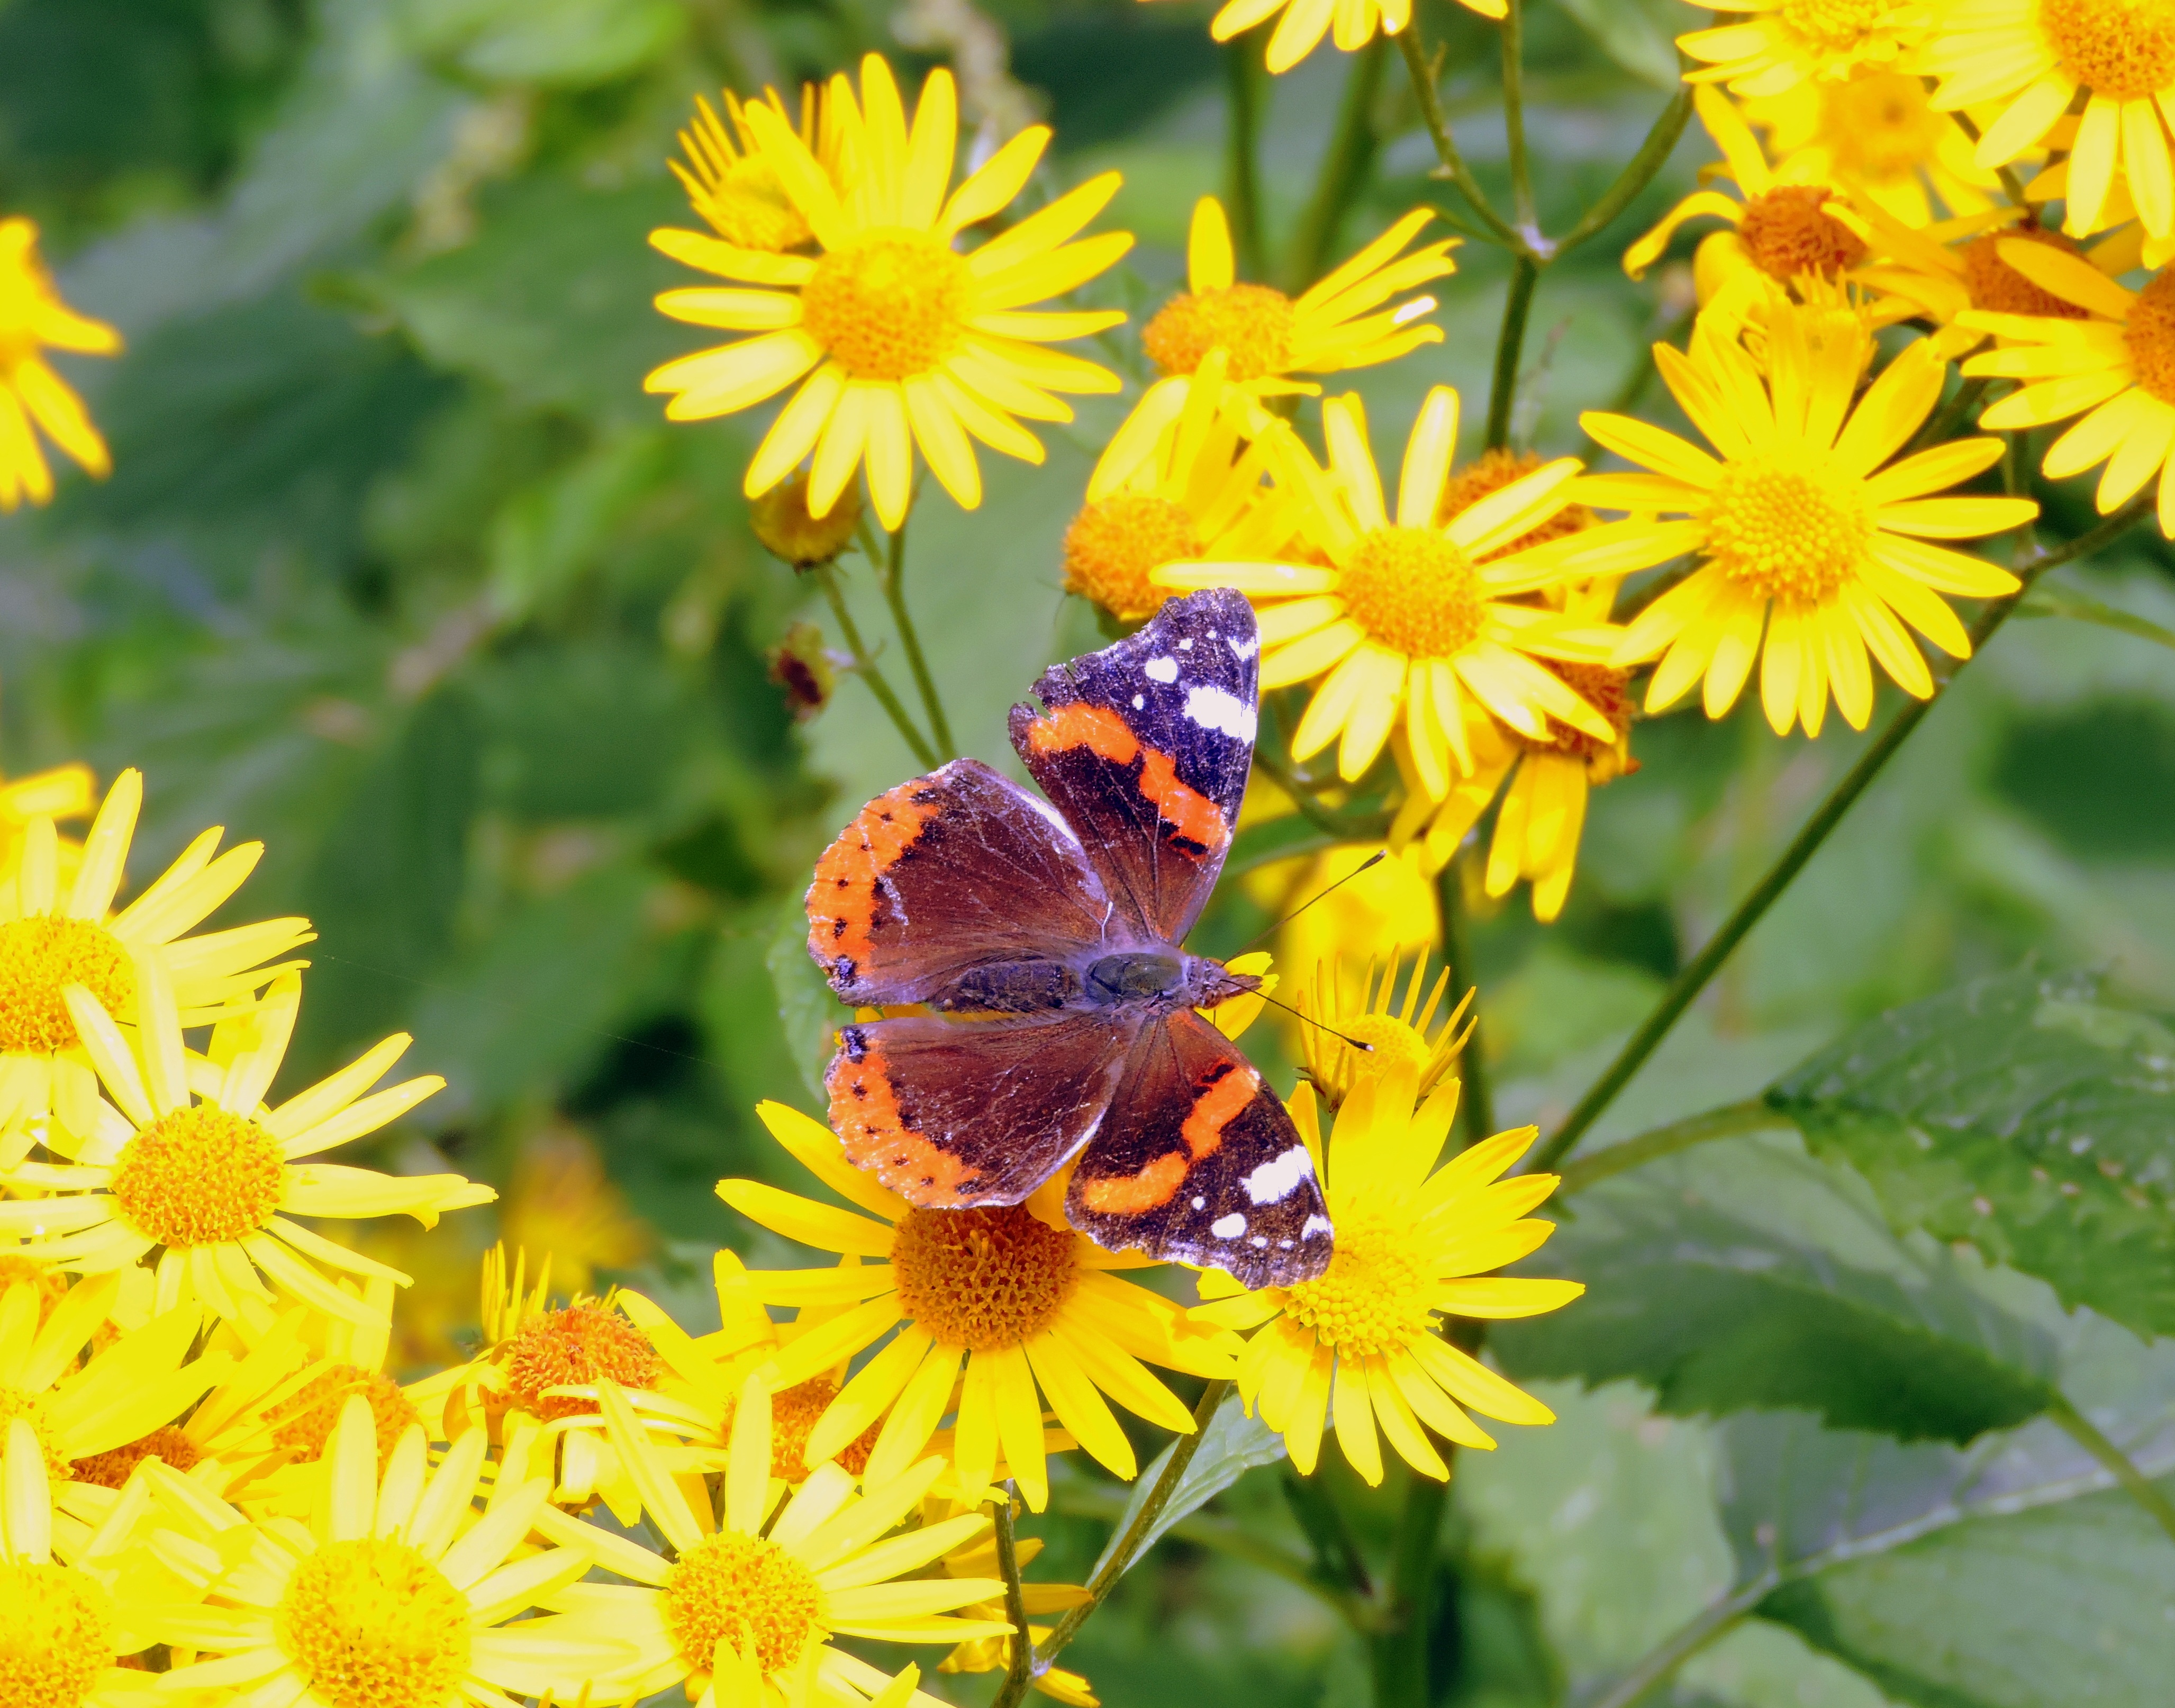
nature, plant, meadow, flower, herb, insect, botany, butterfly, yellow, flora, fauna, invertebrate, wildflower, flowers, bee, beauty, butterflies, nectar, macro photography, flowering plant, honey bee, butterfly on flower, daisy family, annual plant, land plant, membrane winged insect